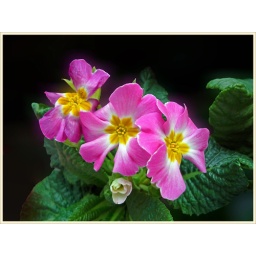
Bought in a flower shop. At home put on a window sill. Waiting for spring with impatience.